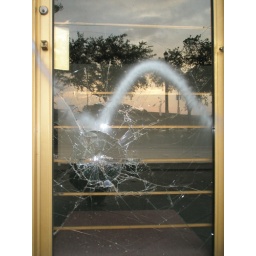
Smashed glass in door of empty building on Main St.